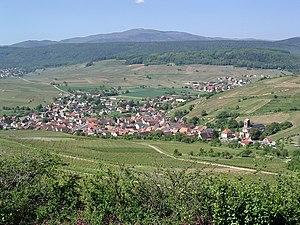
Vue de Westhalten, Haut-Rhin, Alsace, France
Westhalten est une commune française située dans le département du Haut-Rhin, en région Grand Est.